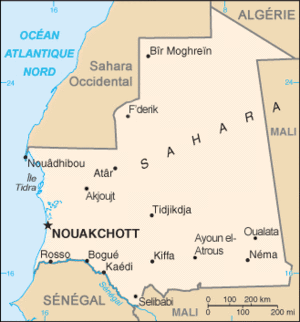
Cet article contient des listes de villes de Mauritanie par nombre d'habitants et par ordre alphabétique.